314

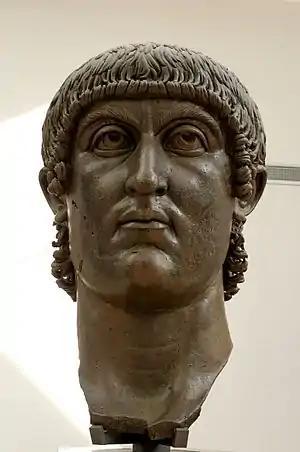
Emperor Constantine the Great

Year 314 (CCCXIV) was a common year starting on Friday of the Julian calendar. At the time, it was known as the Year of the Consulship of Rufius and Annianus (or, less frequently, year 1067 "Ab urbe condita"). The denomination 314 for this year has been used since the early medieval period, when the Anno Domini calendar era became the prevalent method in Europe for naming years.